Wang Yihan

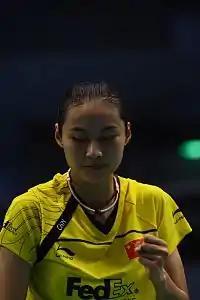

Wang Yihan (born 18 January 1988) is a retired Chinese professional badminton player and former women's singles world champion and Olympic silver medalist. Wang started her career with her coach Wang Pengren at only nine years of age. She was selected for the junior team in 2004, and after being promoted to the senior team in 2006, she began to shine in major tournaments. By October 2009 she was the top ranked Women's singles player in the world.